Frank D. Yuengling

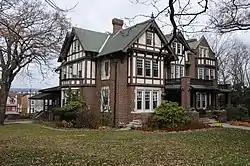
Frank D. Yuengling Mansion, Pottsville

Frank D. Yuengling (September 27, 1876 – January 29, 1963) was an American businessman, the president and owner of the Pottsville, Pennsylvania brewer, Yuengling.